Budapest–Belgrade–Skopje–Athens railway

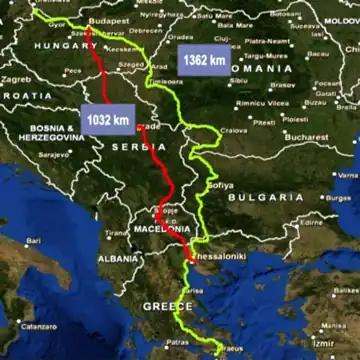
New proposal of the Athens–Budapest part of the "Balkan Route" / Corridor X (red) compared to the old planning (green)

The Budapest–Belgrade–Skopje–Athens railway, a China-CEE hallmark project (2014) of Beijing’s Belt and Road initiative, is a planned railroad international connection in Central and Southeast Europe – between Budapest (Hungary), Belgrade (Serbia), Skopje (North Macedonia), Athens and its China-run port of Piraeus (Greece). Planned speed is up to depending on the sections: on the Hungarian section between Budapest and Serbia, between the Hungarian border and Belgrade and on most of the Belgrade-Niš section, while the current line between Thessaloniki and Athens is with upgrades to ongoing. The Chinese planners do not comment on the other tracks' realizable speeds. Originally, they spoke of up to throughout.